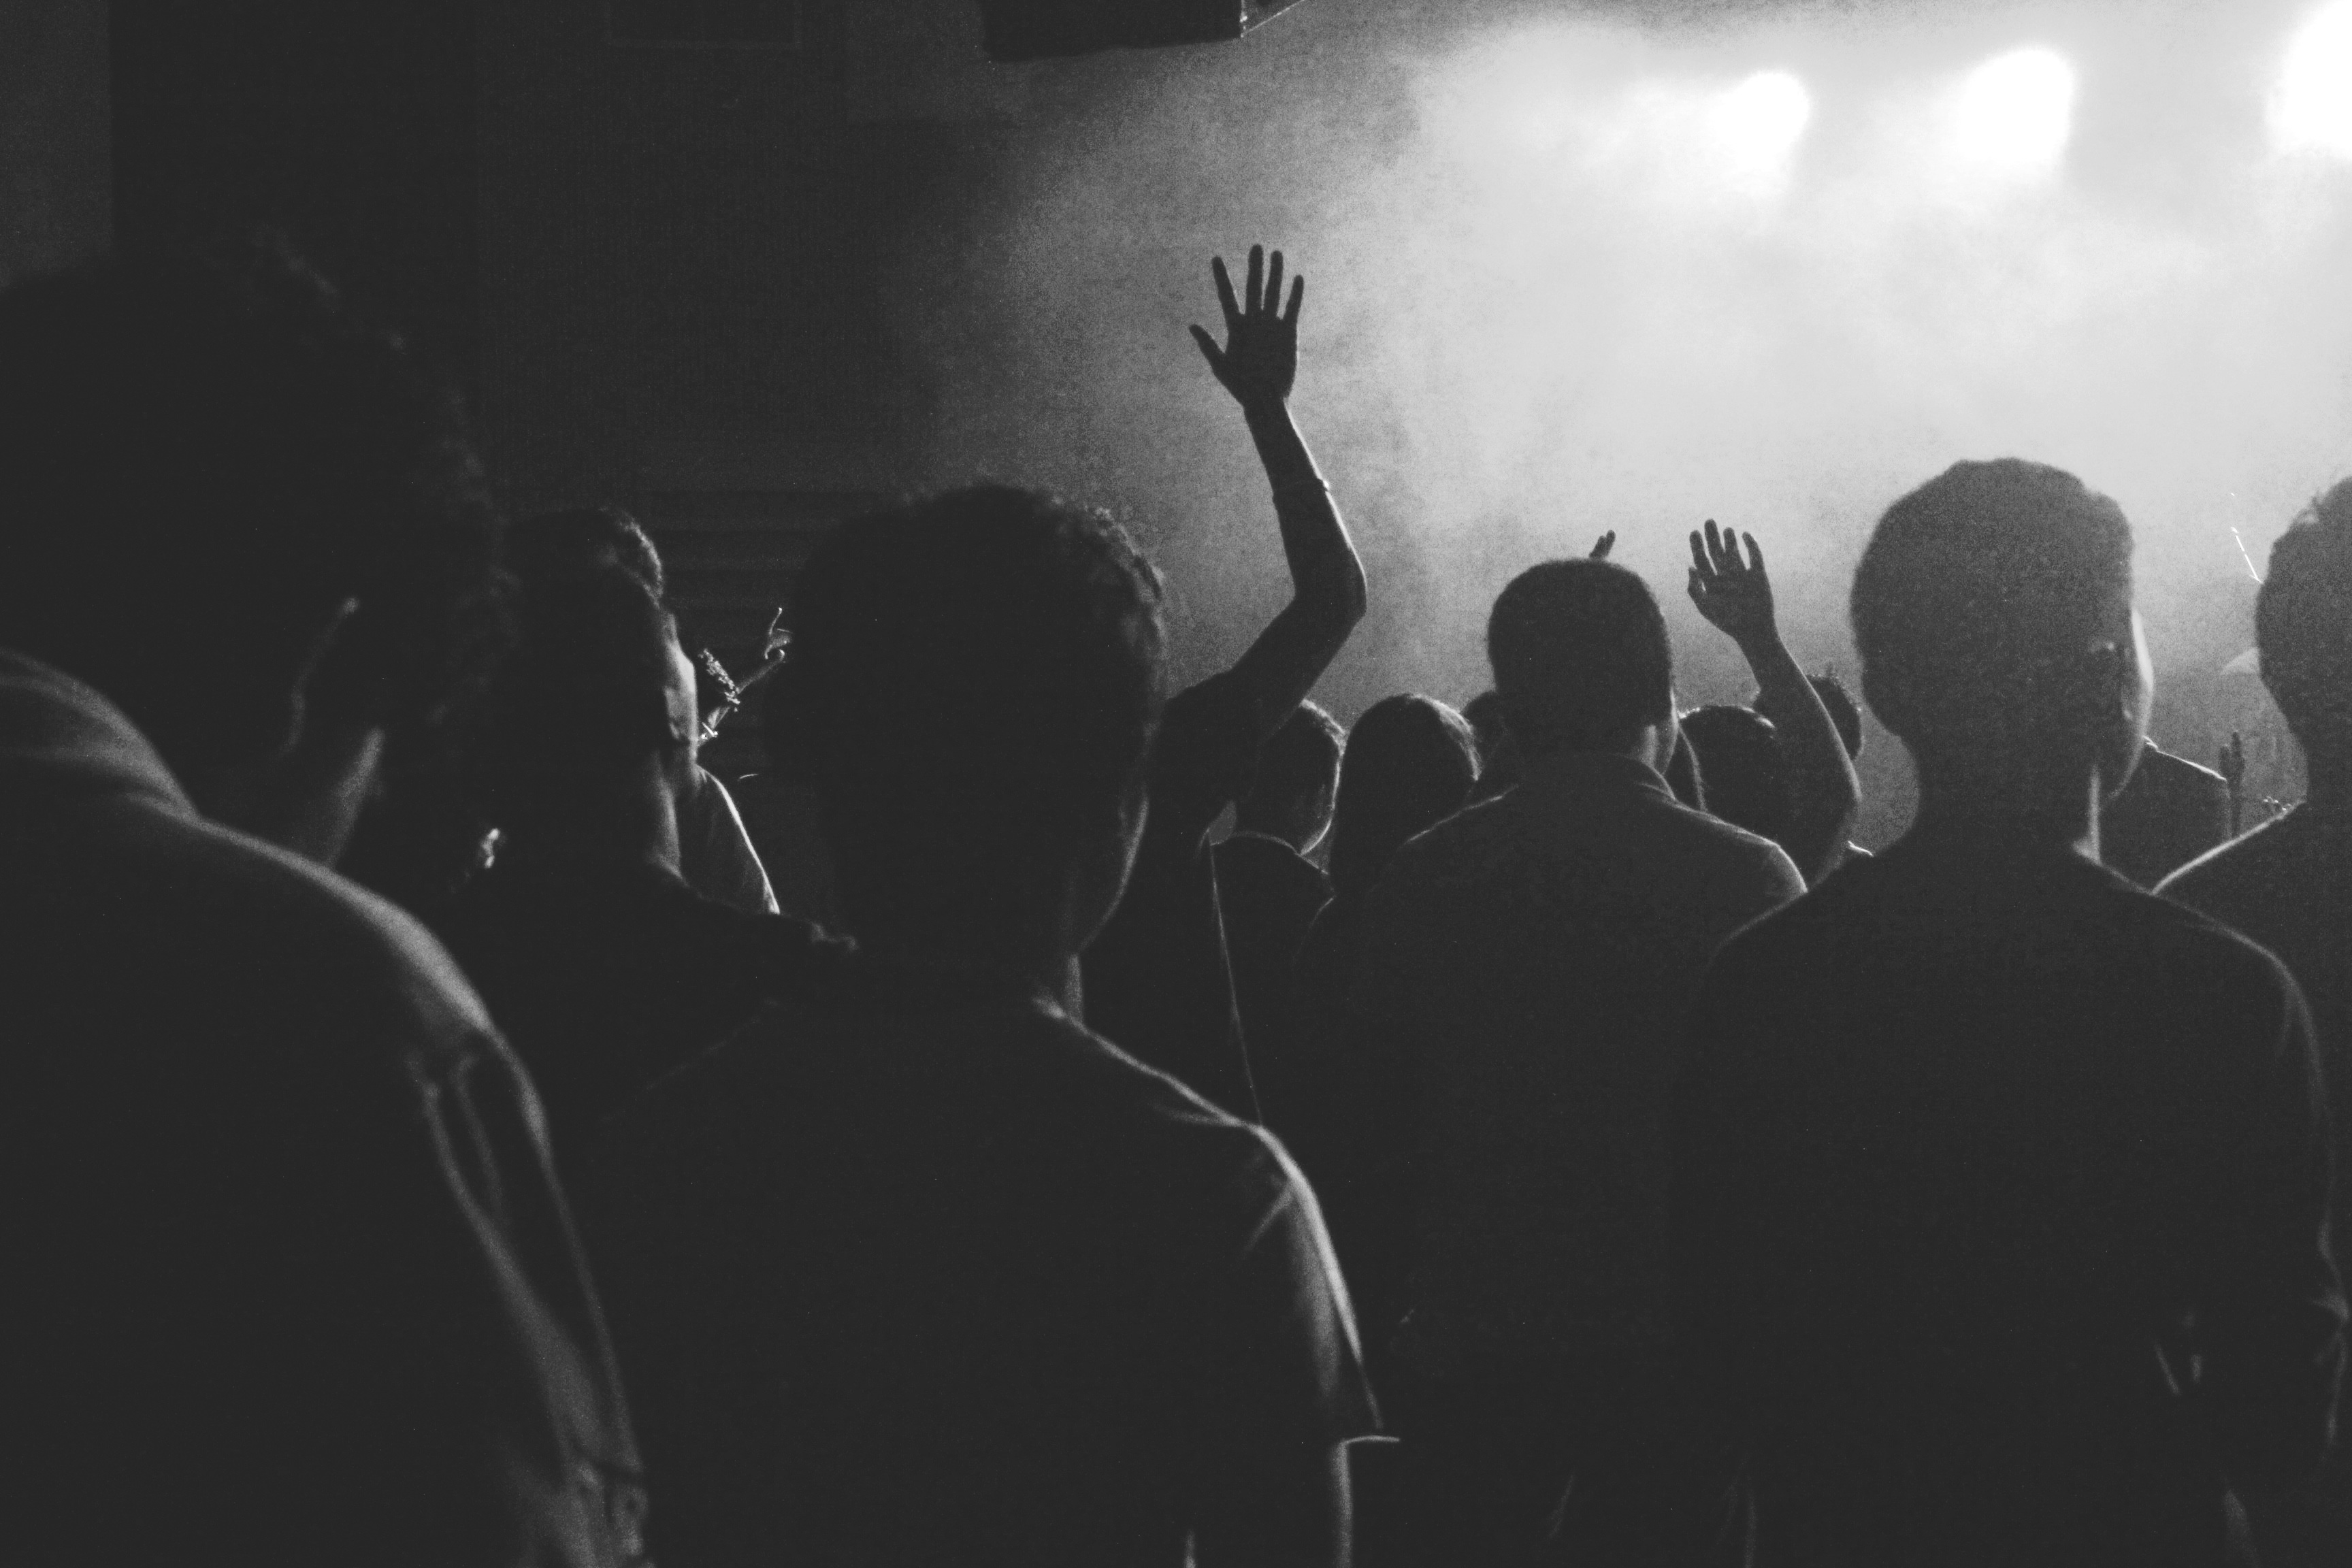
silhouette, music, light, black and white, people, smoke, crowd, celebration, concert, audience, live, young, darkness, nightlife, club, black, monochrome, festival, fun, party, event, disco, loud, interaction, monochrome photography, film noir